John Henry Twachtman

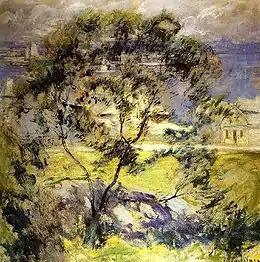
"Wild Cherry Tree", oil on canvas, c. 1901, Albright-Knox Art Gallery

In 1886 he returned to America. In 1890, he bought a farm in Greenwich. He often painted and exhibited with fellow artist Julian Alden Weir, and spent considerable time at the art colony in Cos Cob. His presence was vital to the colony, says art historian Susan G. Larkin: